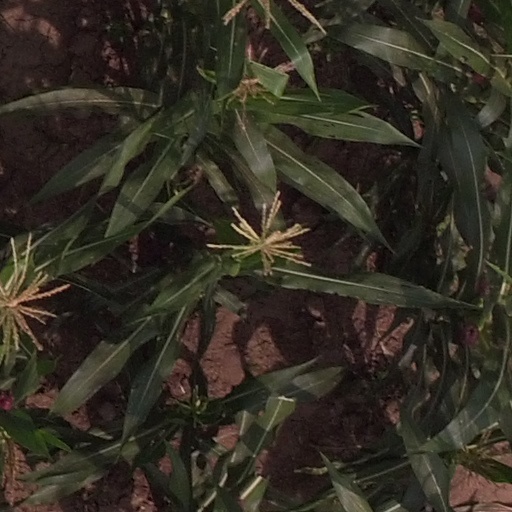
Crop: maize; corn